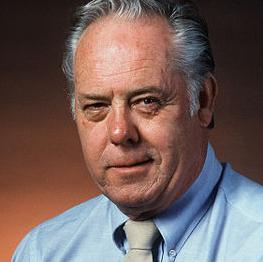
Age: 55